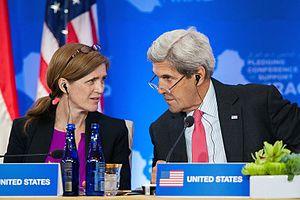
Samantha Power, née le 21 septembre 1970 à Dublin, est une journaliste et écrivaine américaine d'origine irlandaise, ambassadrice des États-Unis aux Nations unies de 2013 à 2017.